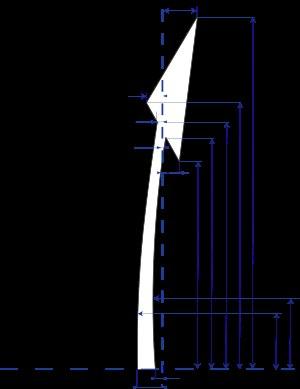
La signalisation routière horizontale regroupe, dans le cadre de la signalisation routière, tous les différents marquages au sol.
Dans le domaine de la signalisation routière horizontale, les flèches de rabattement annoncent le marquage qui fait obligation aux usagers circulant dans le sens de ces flèches d'emprunter la voie ou les voies situées du côté indiqué par celles-ci :